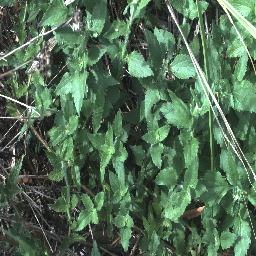
Label: siam_weed